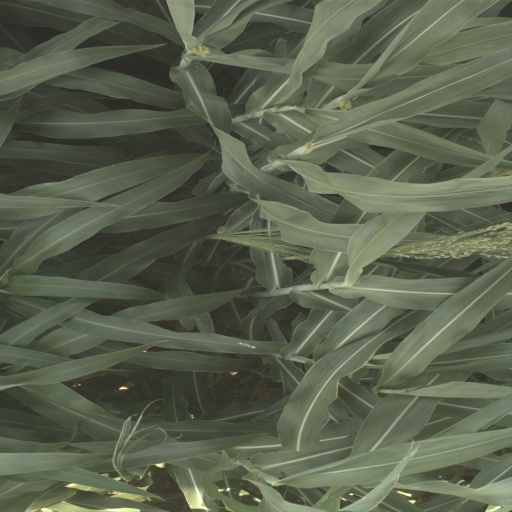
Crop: sorghum